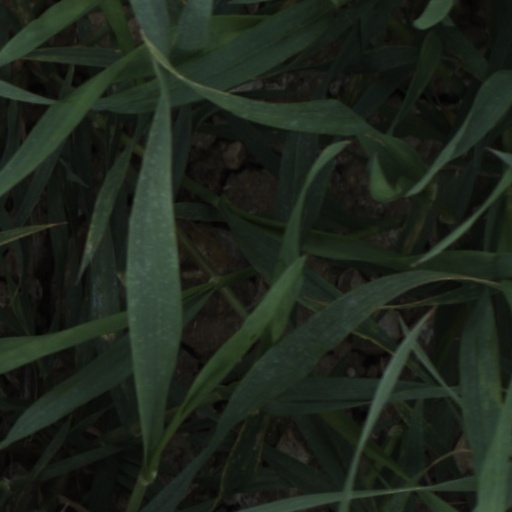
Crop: wheat